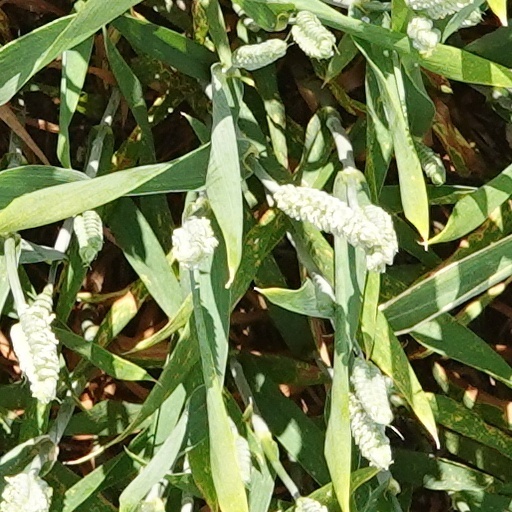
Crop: wheat